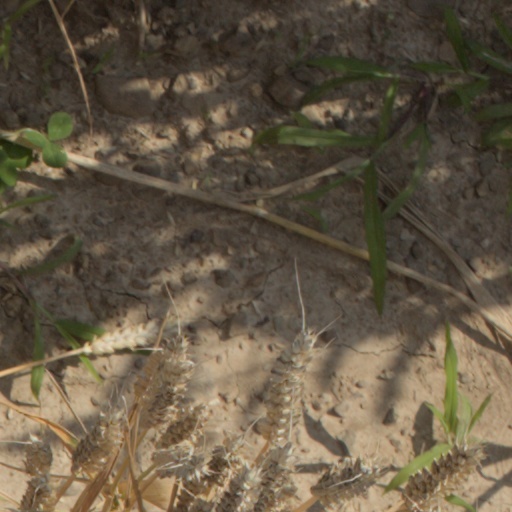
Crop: wheat